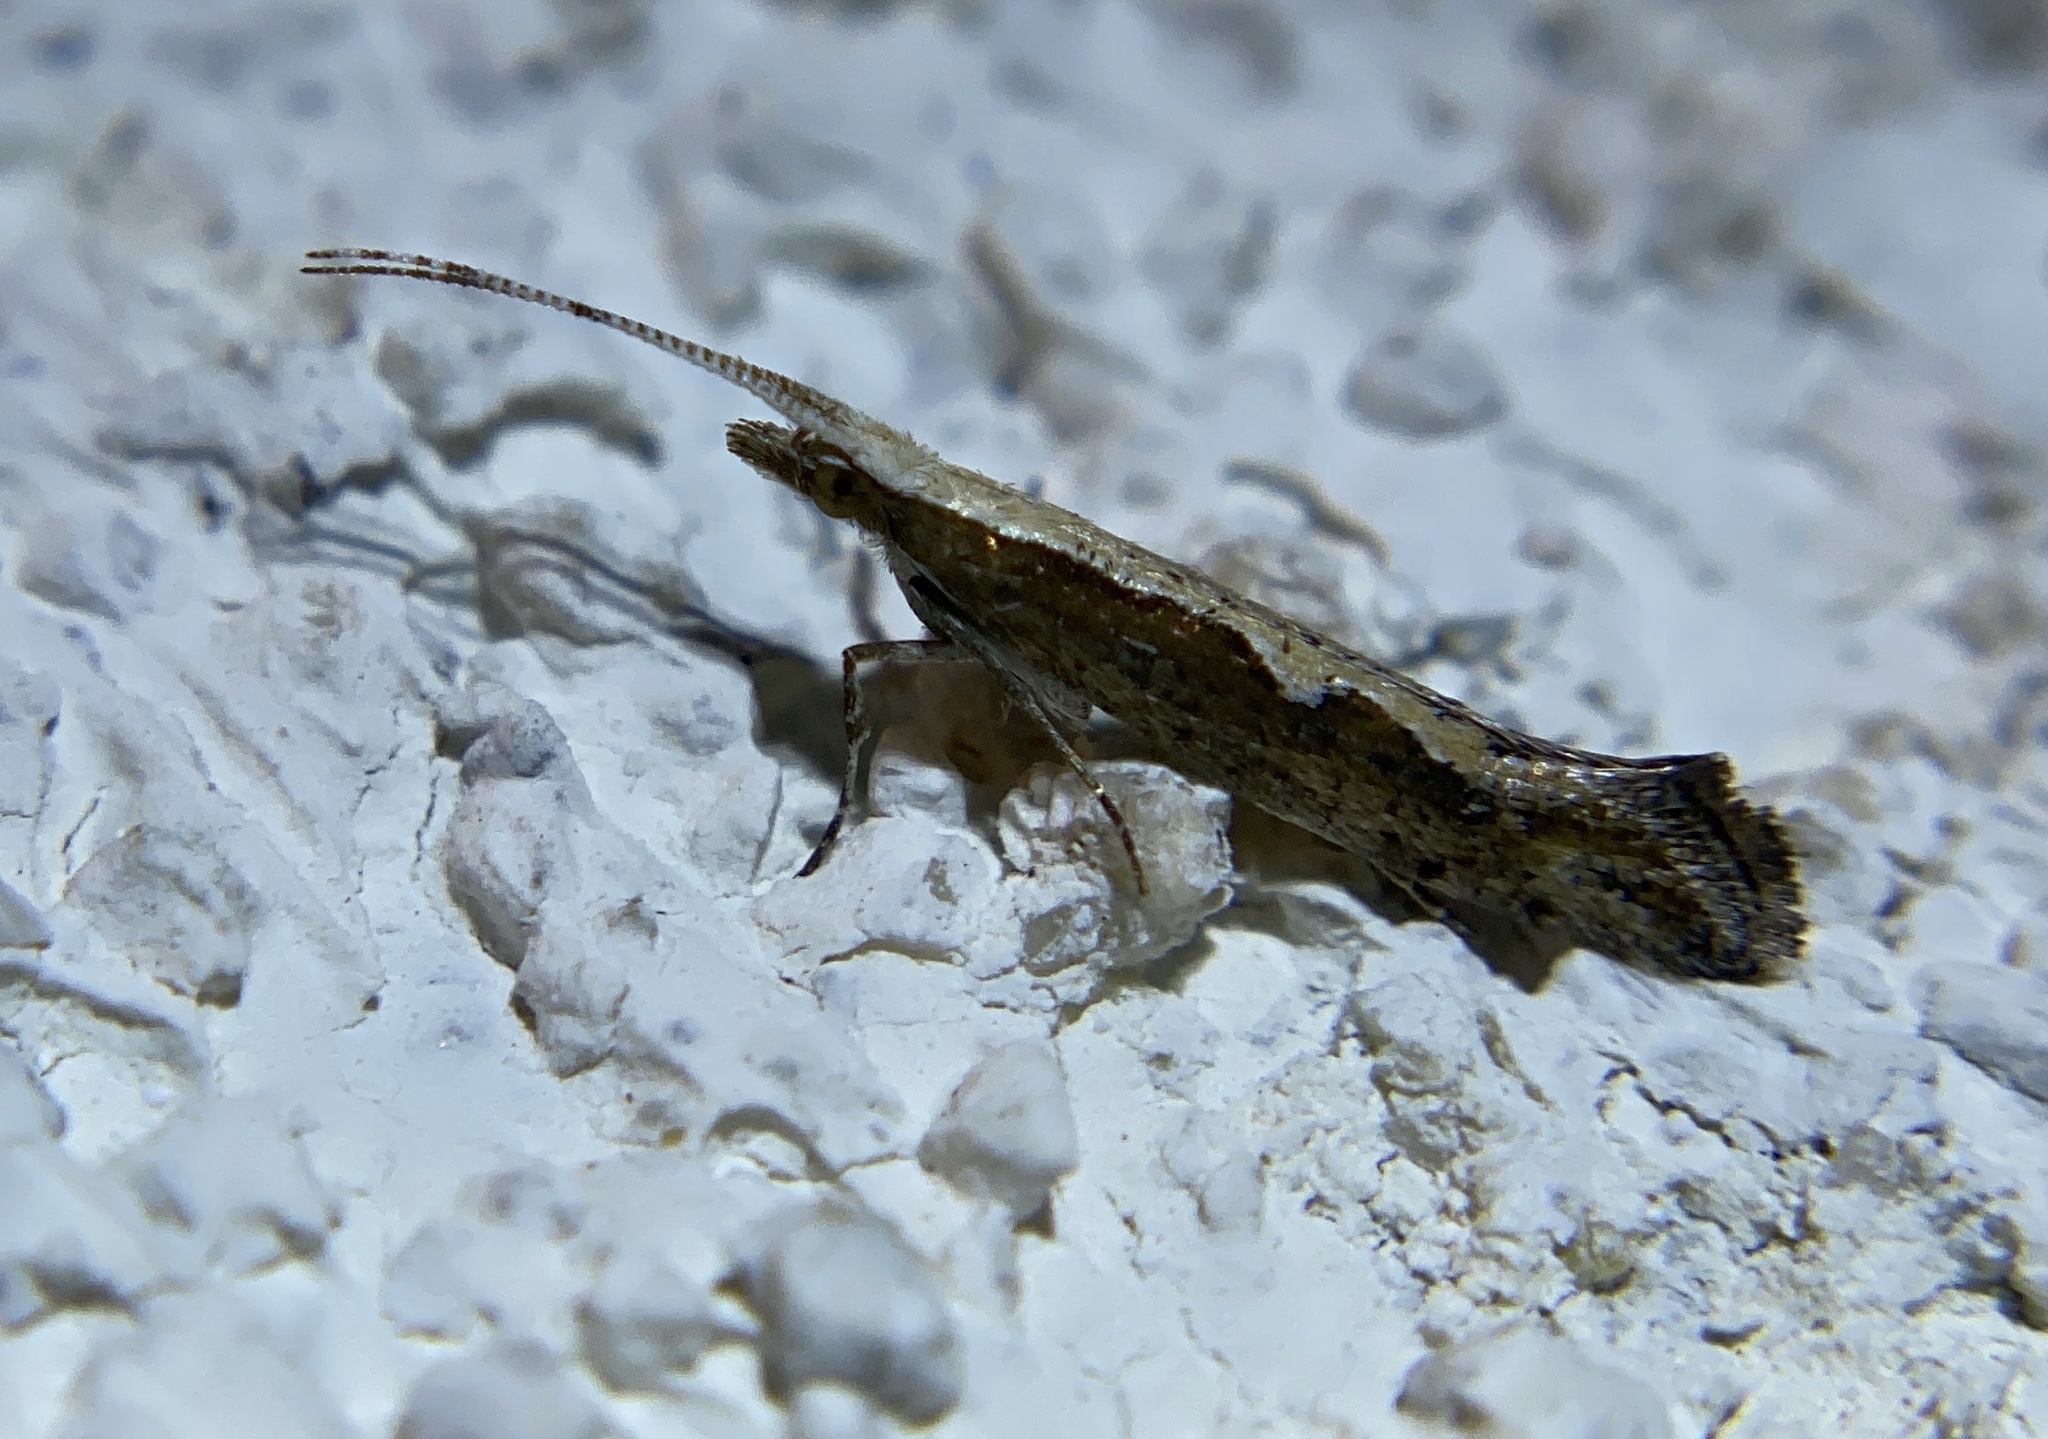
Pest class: diamondback_moth